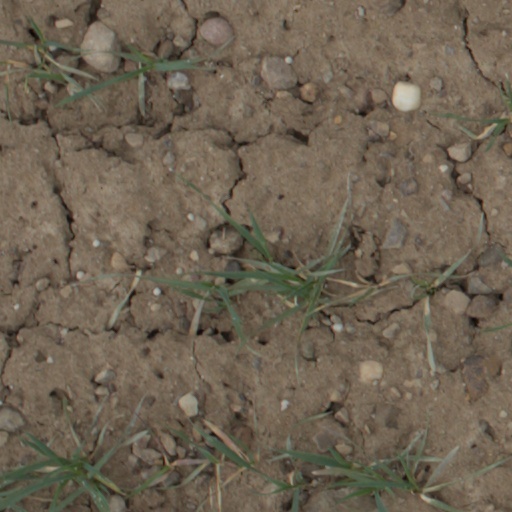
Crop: wheat